Chipping Norton Town Hall

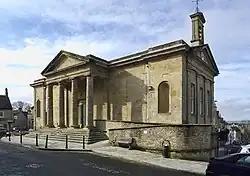
Chipping Norton Town Hall

Chipping Norton Town Hall is a municipal building in the Market Place, Chipping Norton, Oxfordshire, England. The building, which is used as an events venue, is a Grade II* listed building.